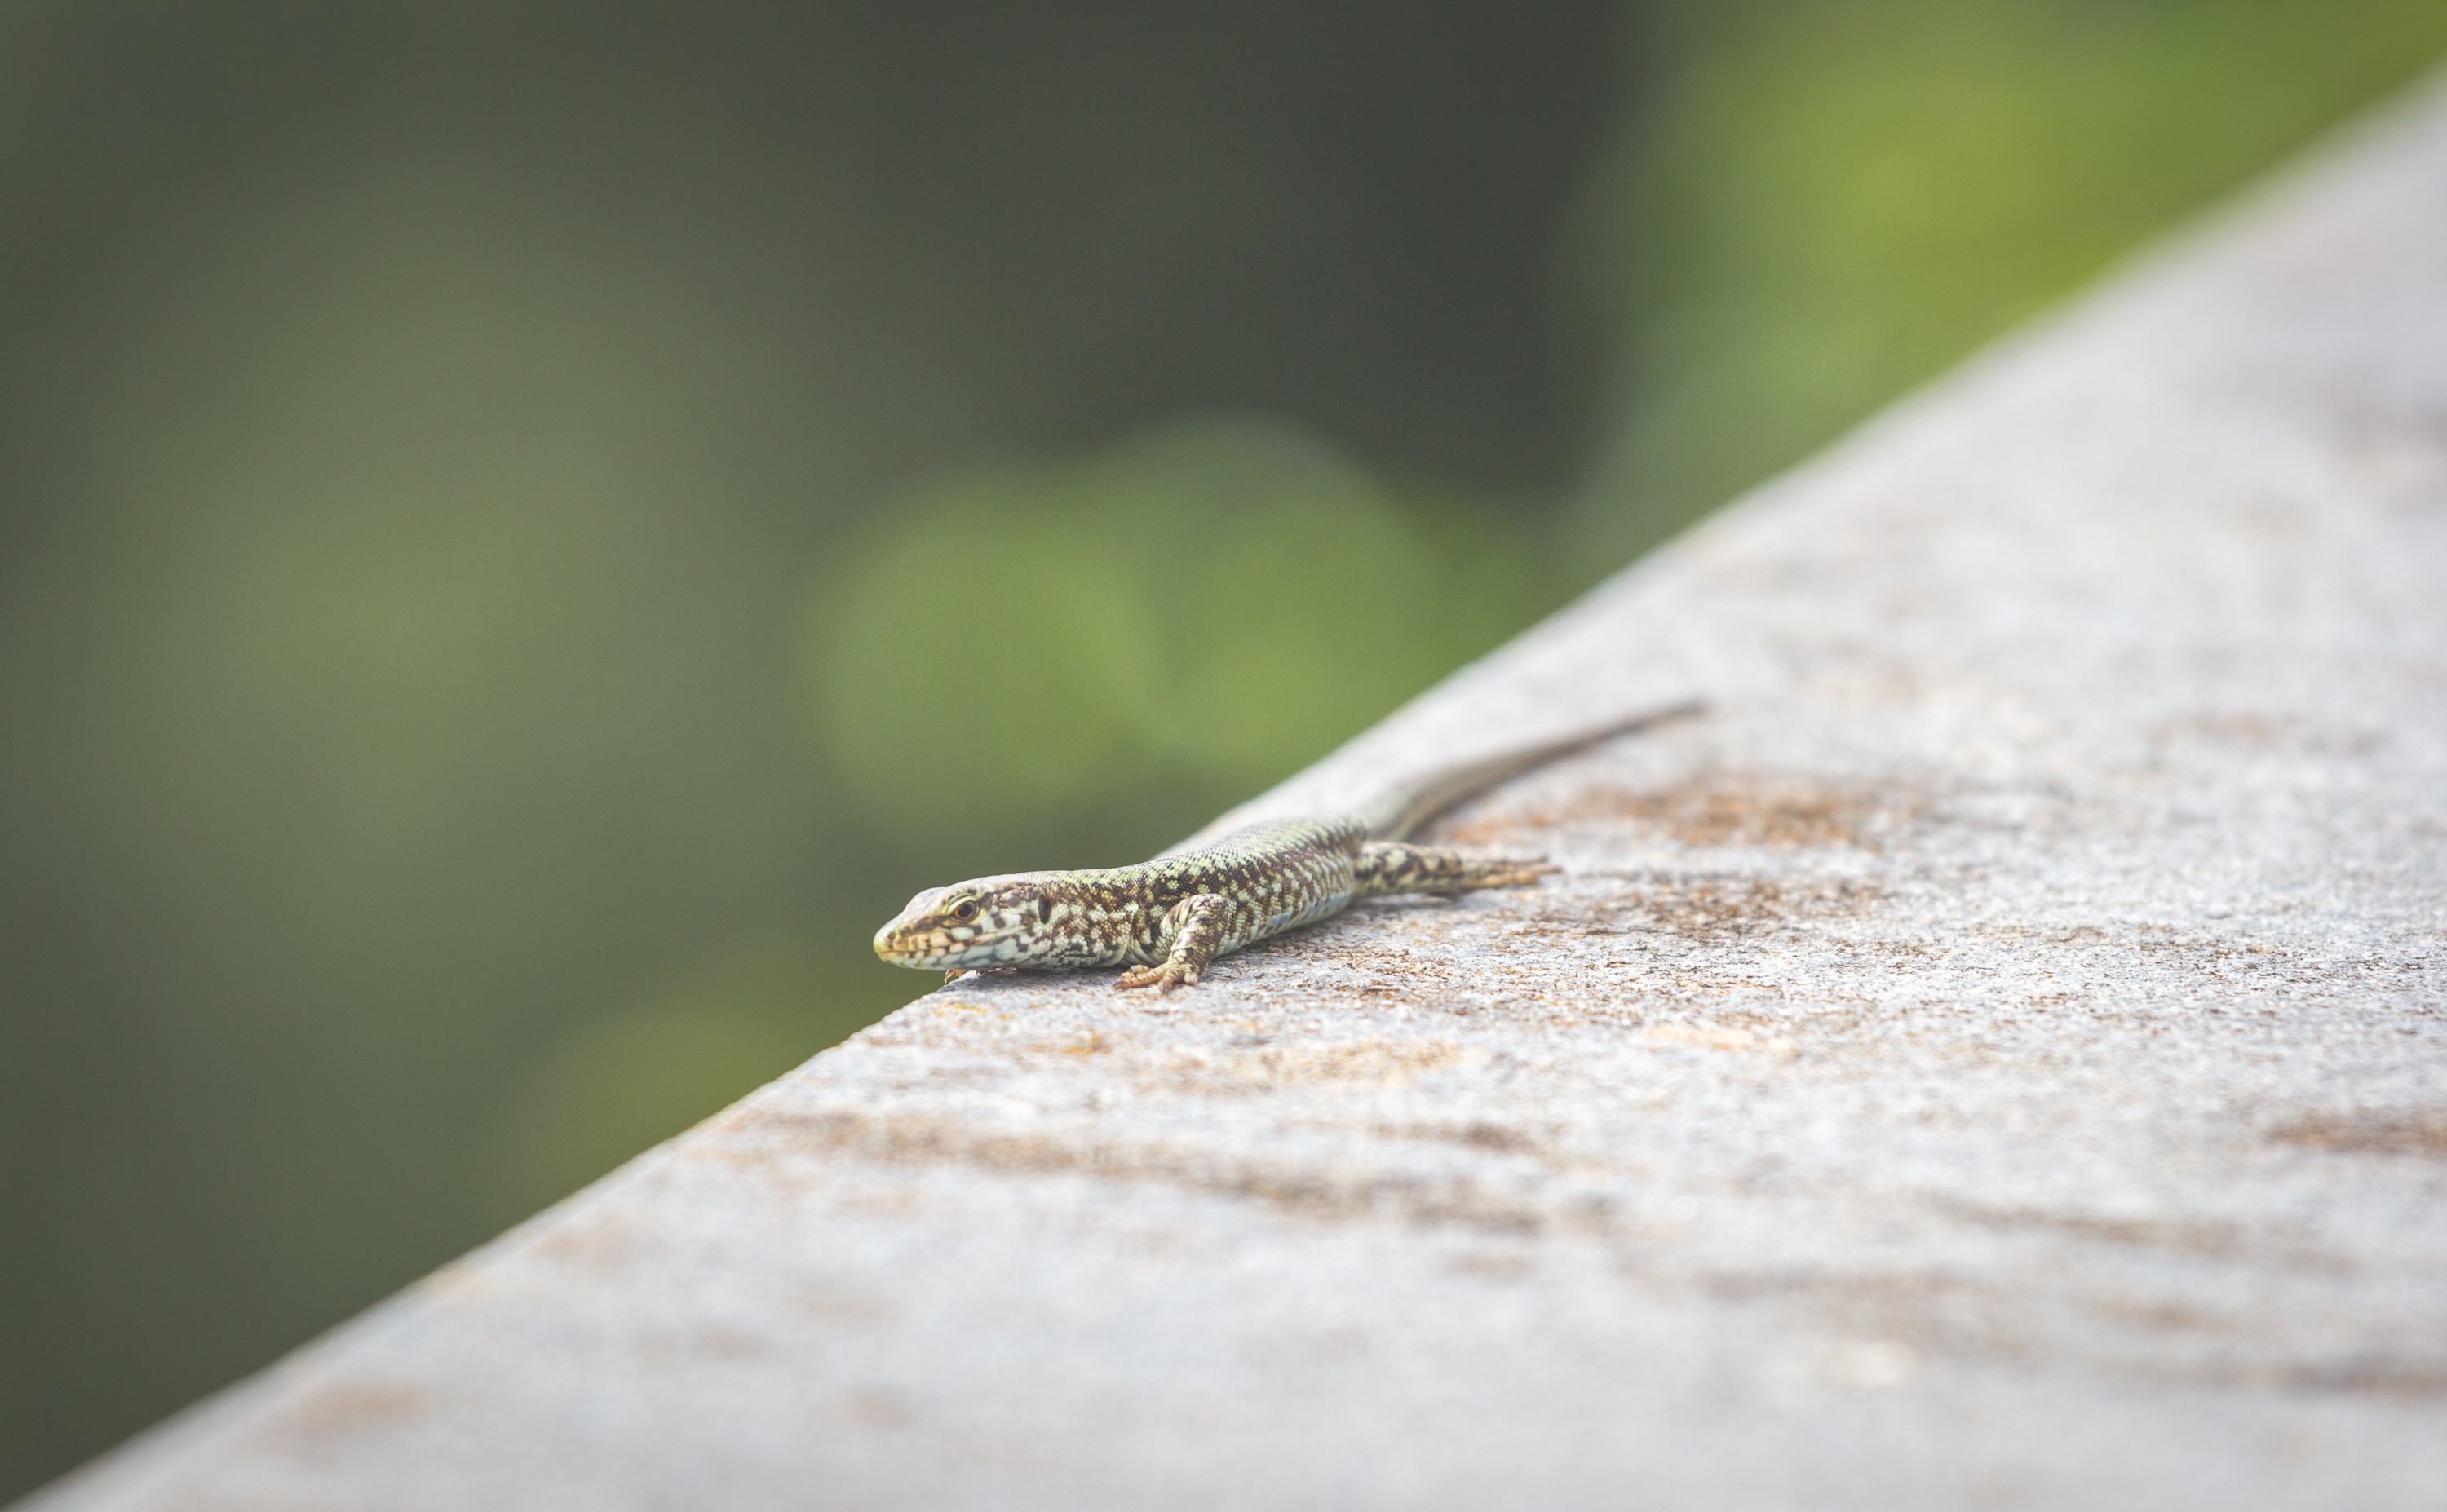
nature, leaf, wildlife, green, reptile, fauna, lizard, gecko, close up, vertebrate, macro photography, scaled reptile